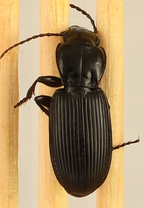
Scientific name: Pterostichus protractus
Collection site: Rocky Mountains NEON (RMNP), plot RMNP_002